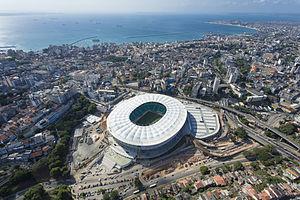
La Coupe des confédérations 2013 est la neuvième édition de la Coupe des confédérations, compétition internationale de football organisée par la FIFA. Elle se déroule du 15 juin au 30 juin 2013 au Brésil, pays hôte de la Coupe du monde 2014.
L'Itaipava Arena Fonte Nova ou Arena Fonte Nova, aussi connu en tant que Complexo Esportivo Cultural Octávio Mangabeira, est un stade situé dans la ville de Salvador dans le Bahia au Brésil.
Le football est un des vingt-huit sports officiels aux Jeux olympiques de 2016. Il y a deux compétitions, une féminine et une masculine. La compétition masculine réunit seize participants et comprend quatre groupes de quatre équipes au premier tour, suivi de quarts de finale, demi-finales et finales du 4 août au 20 août 2016. Vingt-huitième édition d’une épreuve de football lors de Jeux olympiques, il ne s’agit cependant que de la vingt-sixième à être reconnue par le CIO et la vingt-quatrième par la FIFA.